American Idols Live! Tour 2007

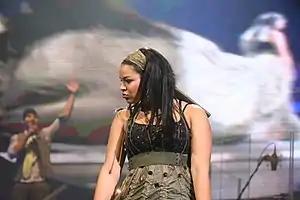
Jordin Sparks on "American Idol" tour 2007

During the August 7, 2007 concert in Rosemont, Illinois, Gina Glocksen was surprised as her long-time boyfriend proposed to her following her duet with Phil Stacey.